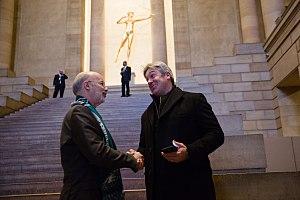
Pennsylvanie gouverneur Tom Wolf avec Eagles l'entraîneur-chef Doug Pederson á Eagles Super Bowl défilé dans Philadelphie